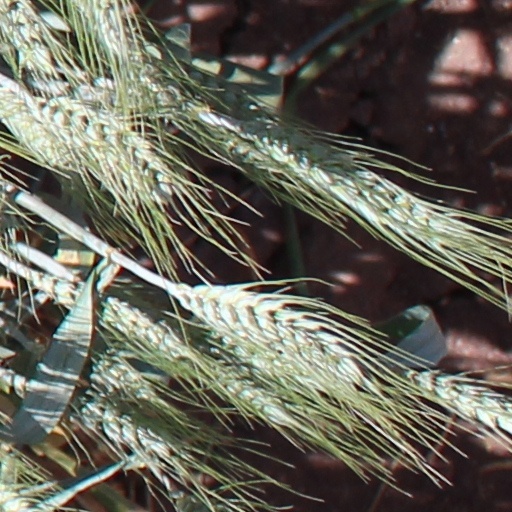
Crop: wheat